James R. Soley

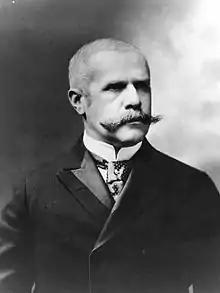
Official portrait

James Russell Soley (1 October 1850 – 11 September 1911) was a lawyer and naval historian, and served as an Assistant Secretary of the Navy for the United States military.